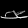
Label: Sandal